2016 Berlin ePrix

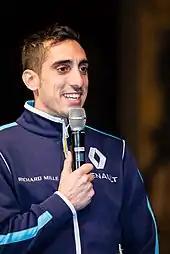
Sébastien Buemi led the majority of the ePrix and took his third victory of the season.

While Buemi increased his lead over Abt to five seconds, di Grassi was in a tight bunch of cars consisting of Vergne in fourth and Prost in fifth. Di Grassi's team told him that they would attempt to keep him on the track for one lap longer than his rivals. Further down the field, Frijns fought his way through into the top ten and slid and drifted through the first turn in a pass on Duval. Heidfeld had also moved through the field to run in the top ten and later mounted the kerb to overtake Conway for ninth place. Prost then drew closer to Vergne and the pressure put onto Vergne caused the latter to hit the bollards at the chicane. This shattered the front right section on Vergne's front wing. Vergne then took too much kerb again into the same chicane on lap 24, removing his front wing. Debris was littered on the track and Prost passed Vergne for third position. The leaders began making their mandatory pit stops to change into a second car on lap 24. Di Grassi's strategy allowed him to remain on the track for one extra lap, and made his pit stop on the 25th lap. After the pit stops, Buemi kept the lead with Abt second, Prost third and di Grassi passed Vergne for fourth.